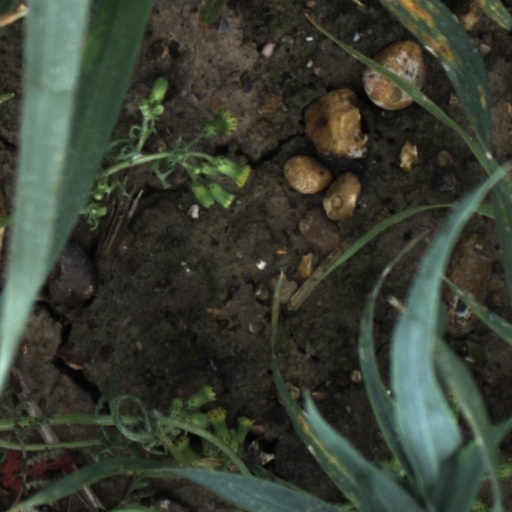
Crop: wheat